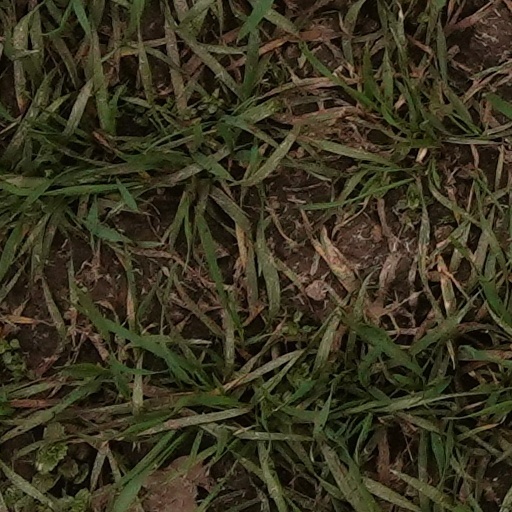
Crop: wheat